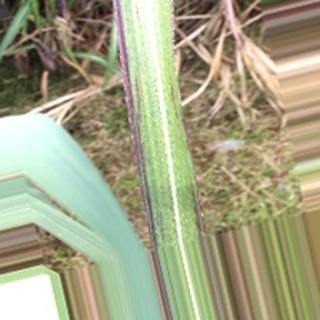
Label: sugarcane_bacterial_blight